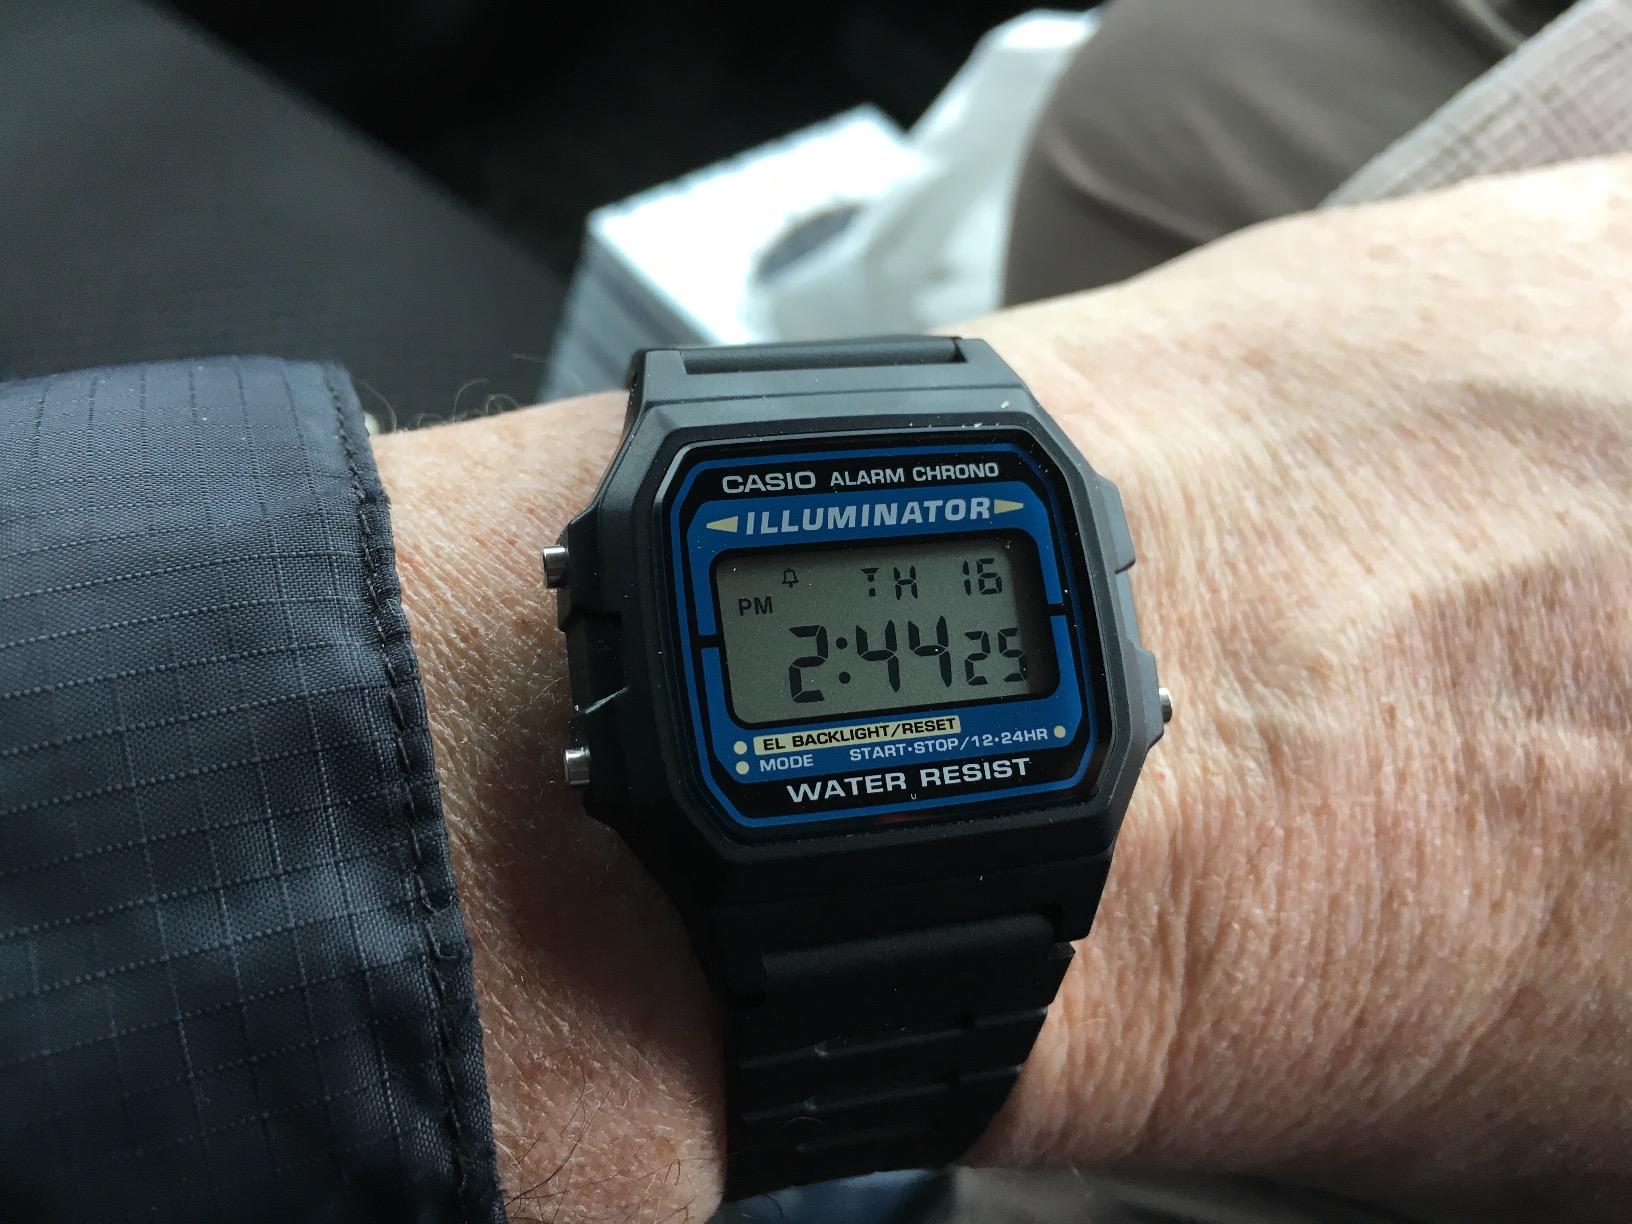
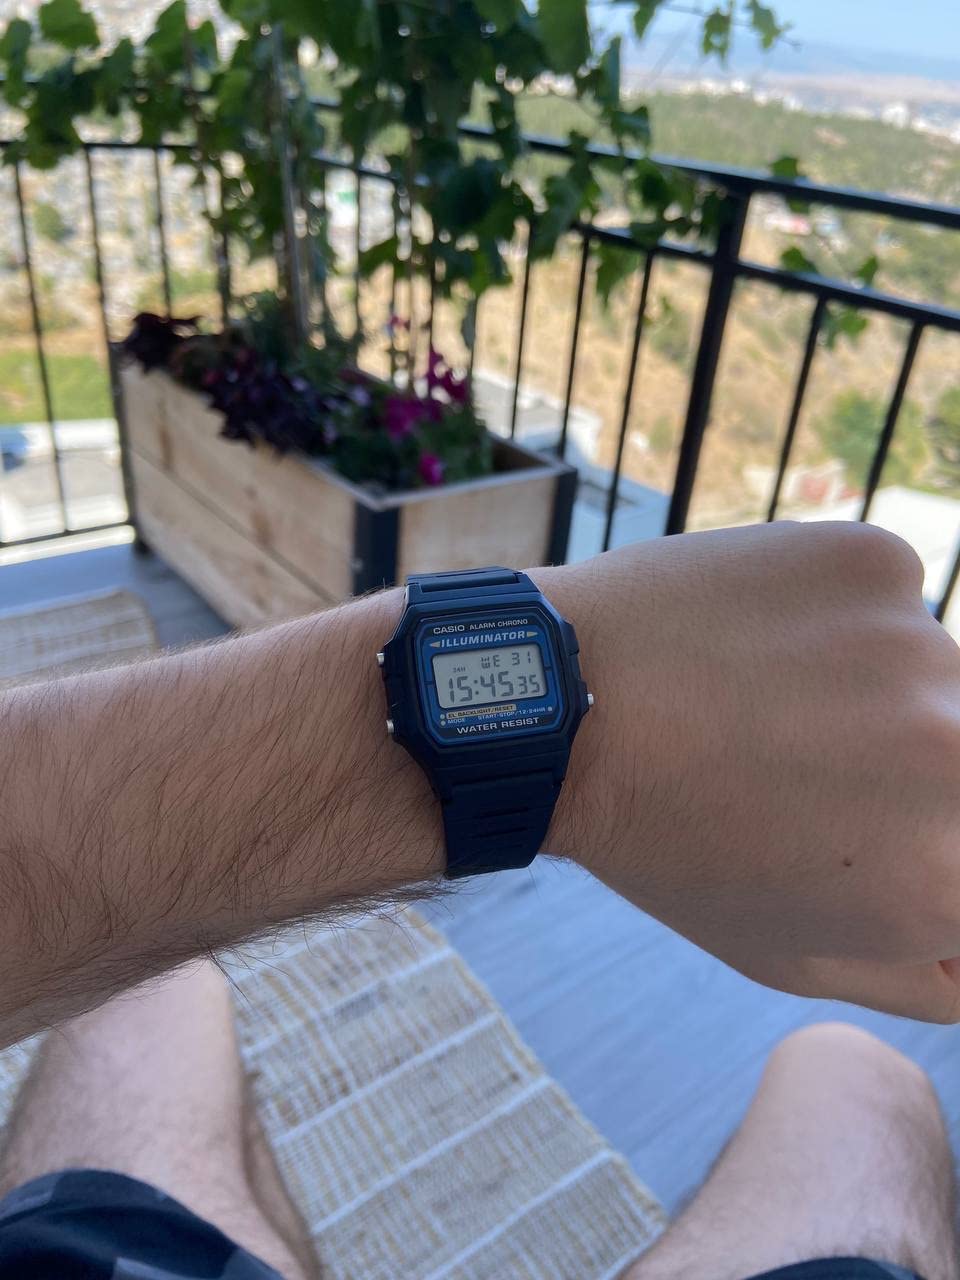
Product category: accessories_watch
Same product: yes